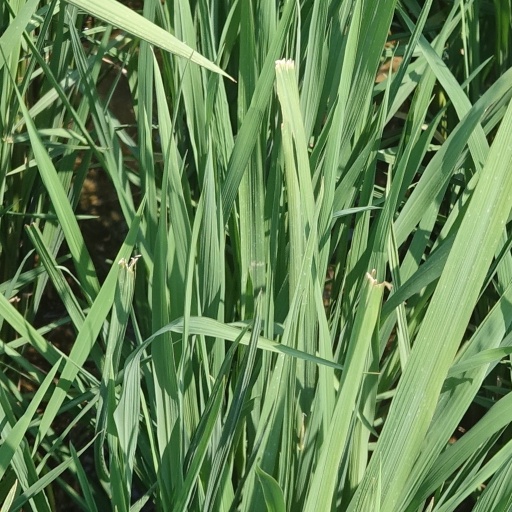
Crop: rice